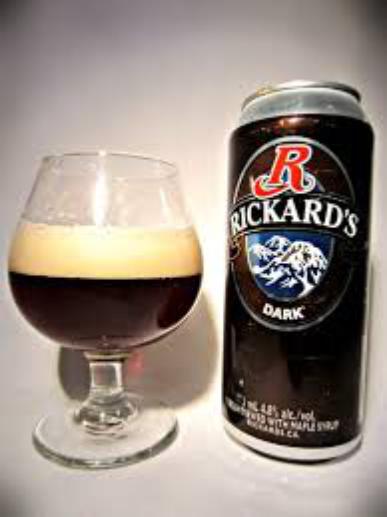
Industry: Food